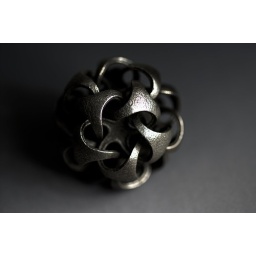
Using auto white balance in the camera.EV +0.718% grey card backgroundufraw exposure=0 (nominal)f2.8 and f32 two focus points